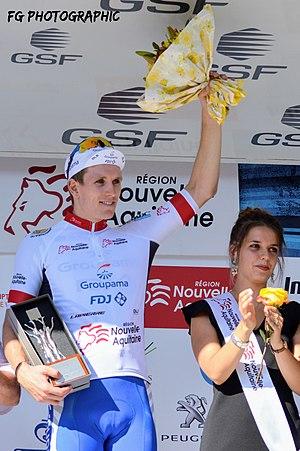
Arnaud DEMARE - Août 2018
L’équipe cycliste Groupama-FDJ est une équipe française de cyclisme professionnel sur route créée en 1997. Elle a le statut d'équipe World Tour depuis 2012. Depuis sa création, elle est financée par la société de loterie nationale française, la Française des jeux, qui est rejointe en 2018 par la société d'assurance Groupama. Elle est dirigée par l'ancien coureur Marc Madiot.